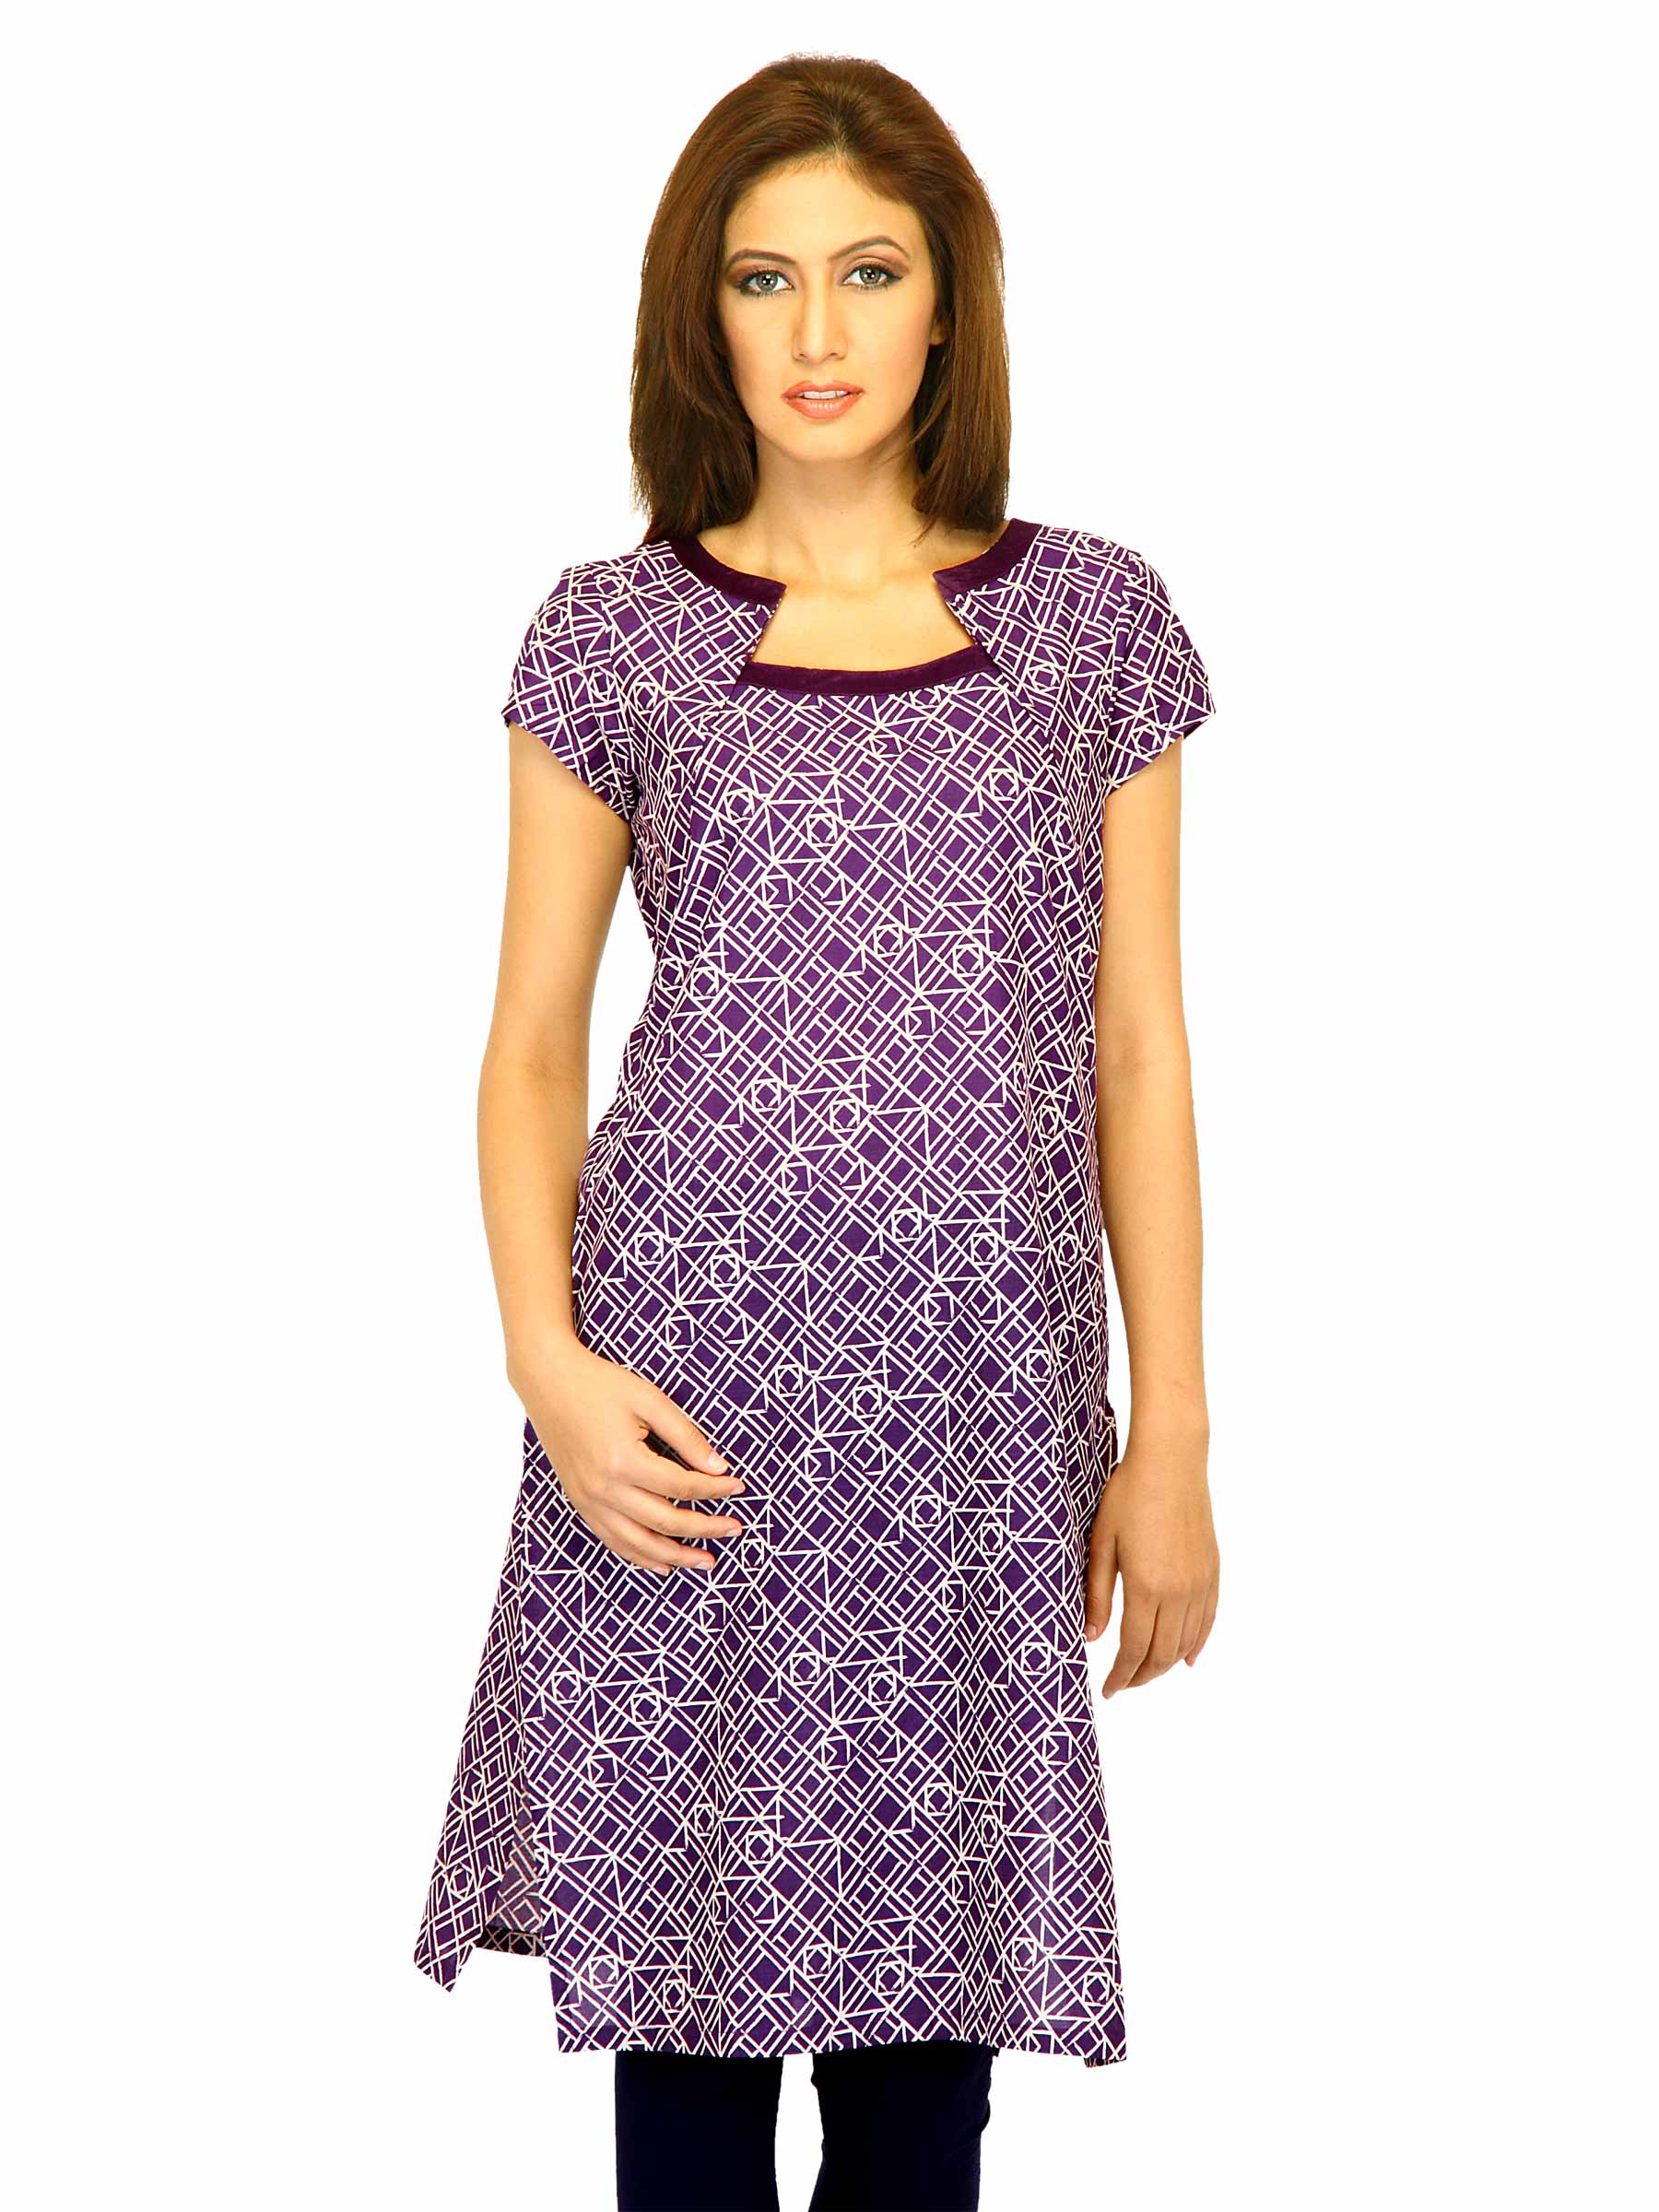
W Women Printed Purple Kurtas
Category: Apparel / Topwear / Kurtas
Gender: Women
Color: Purple
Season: Summer 2011
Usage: Ethnic